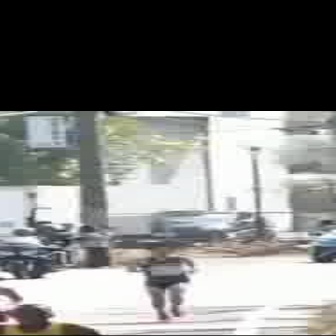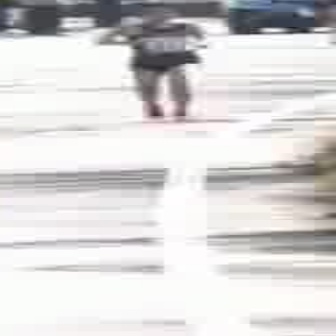
  Please identify the target specified by the bounding box [121,244,199,323] in the first image and locate it in the second image. Return the coordinates in [x_min,y_min,x_max,y_max] format.
Answer: [89,1,213,125]